Casamassima

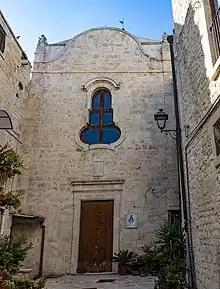
Auditorium Chiesa dell'Addolorata

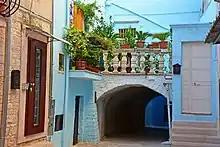
Arch of shadows

Former church of 1800 in baroque style, built by Don Domenico Console and annexed to the Conservatory of Monacelle. Today it is a very popular auditorium for conferences, presentations and concerts. It has a beautiful bell tower with onion cusp.